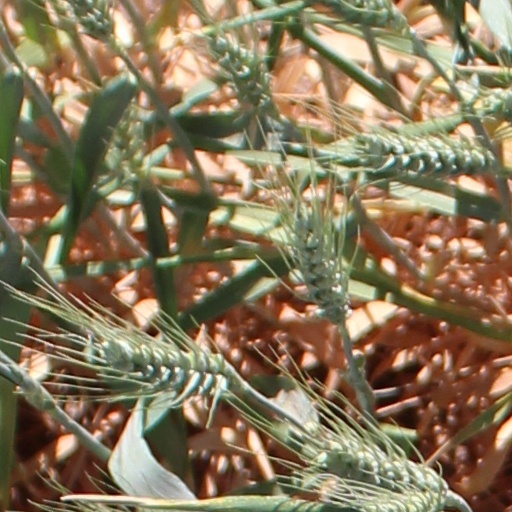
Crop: wheat